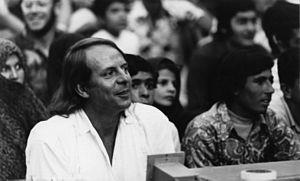
Le festival des arts de Chiraz-Persépolis était un festival d'arts estival qui s'est déroulé chaque année pendant onze ans, de 1967 à 1977, dans la ville de Chiraz et ses alentours, dans la région Pars de l'Iran.